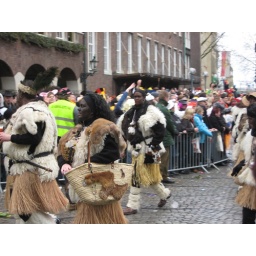
So the &amp;quot;Africa&amp;quot; group included Germans in blackface and black turtlenecks, grass skirts and wooly legwarmers.